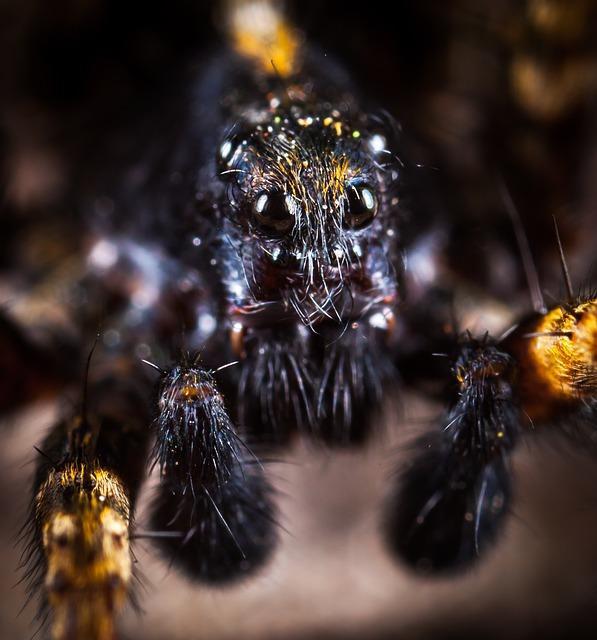
spider